United Nations Security Council Resolution 1243

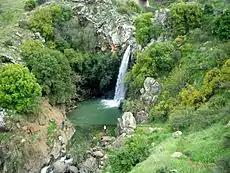
Golan Heights area

United Nations Security Council resolution 1243, adopted unanimously on 27 May 1999, after considering a report by the Secretary-General Kofi Annan regarding the United Nations Disengagement Observer Force (UNDOF), the Council extended its mandate for a further six months until 30 November 1999.